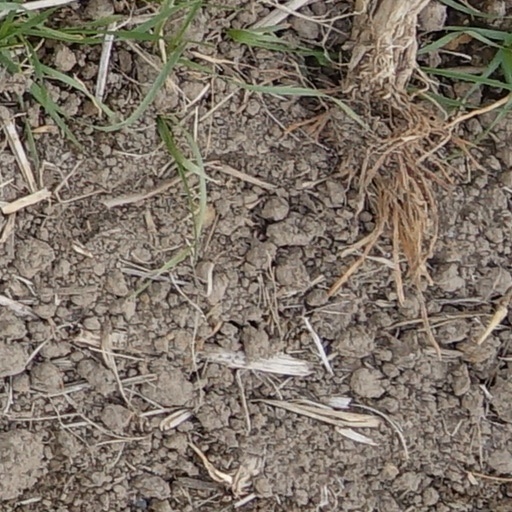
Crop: wheat